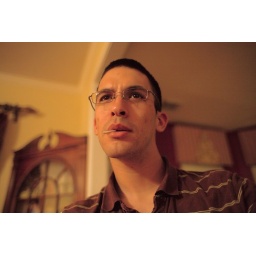
about to play guitar, thus the pick in my mouth and the total rock star look on the face ;)